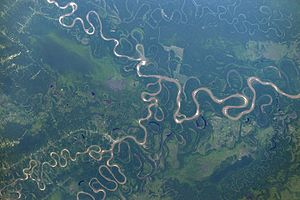
Isiboro-Secure nationalpark / Geografi / Floder
Floderne Chimoré, Ichilo og Mamoré River filmet fra rummet af Den Internationale Rumstation.
Isiboro-Secure nationalpark er et naturbeskyttelsesområde i Bolivia. Området blev den 22. november 1965 udlagt som en af Bolivias nationalparker, og den 24. september 1990 blev området erklæret som territorium for den oprindelige befolkning.